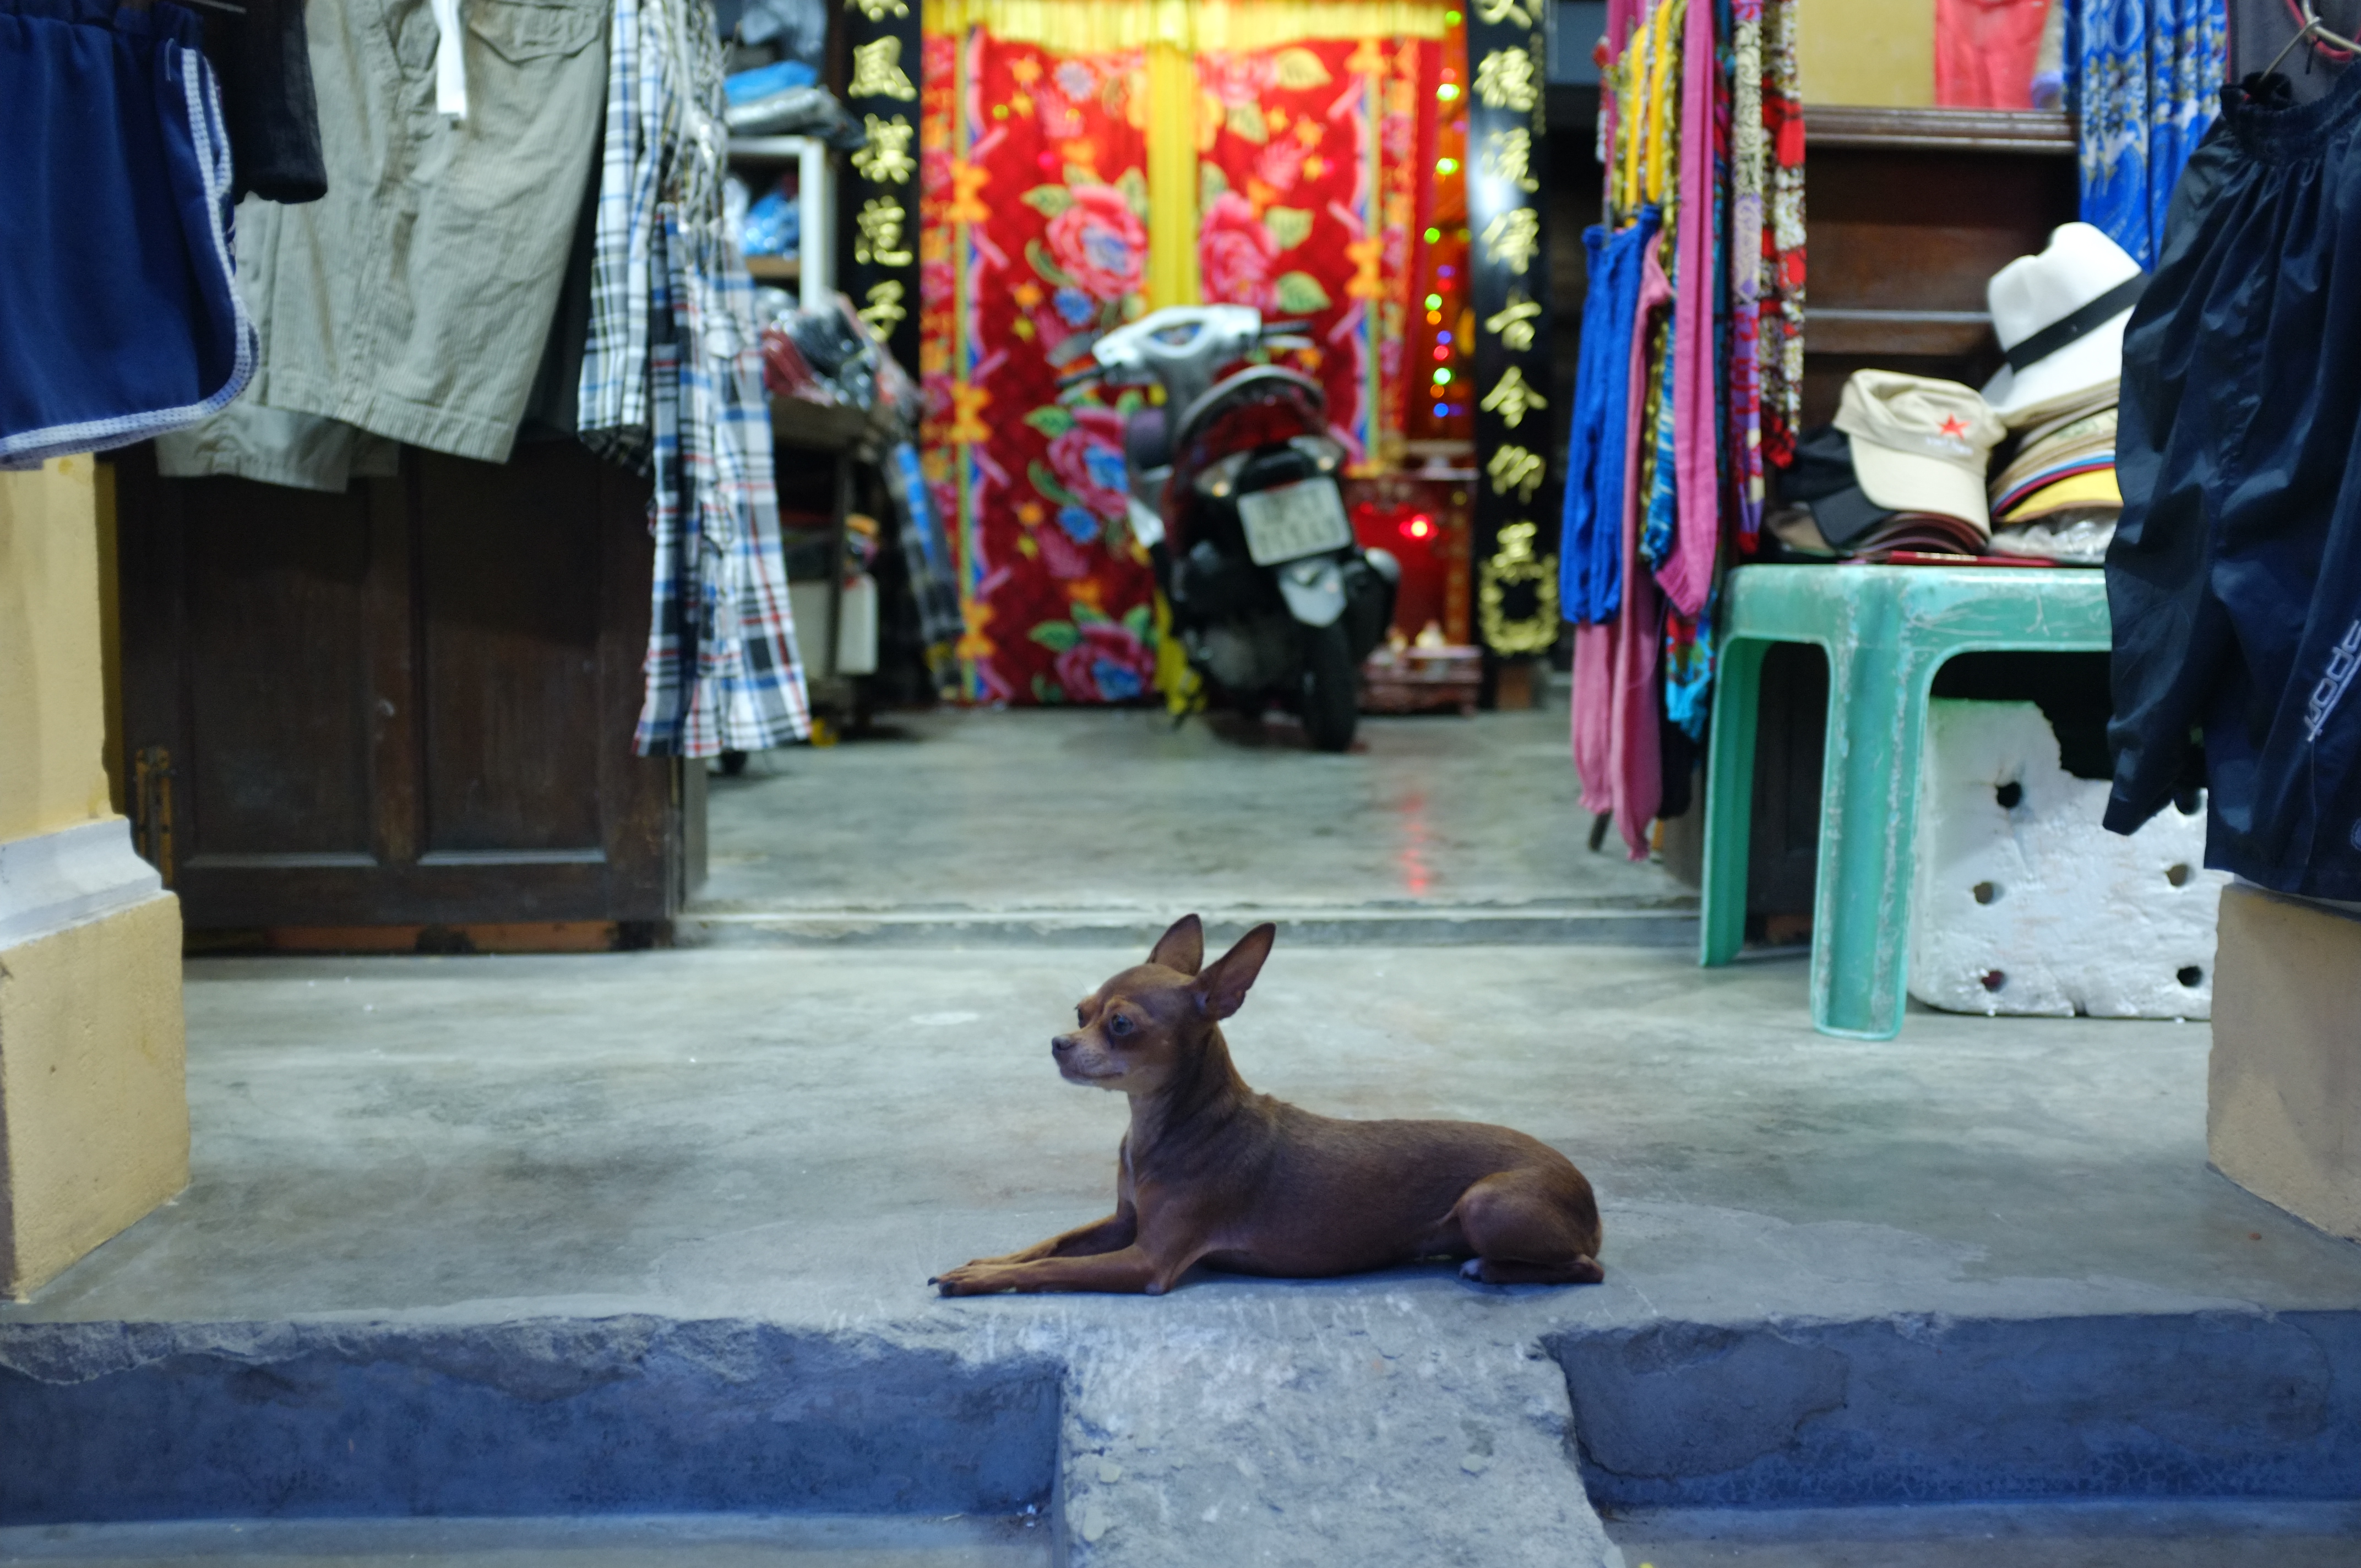
street, dog, shop, color, blue